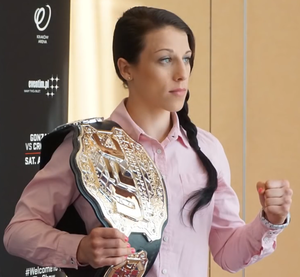
Joanna Jędrzejczyk avec la ceinture des poids pailles de l'UFC.
Joanna Jędrzejczyk, née le 18 août 1987 à Olsztyn, est une pratiquante polonaise de muay-thaï et d'arts martiaux mixtes. Elle évolue depuis 2014 au sein de l'Ultimate Fighting Championship où elle fut championne de la catégorie des poids paille du 14 mars 2015 au 4 novembre 2017.